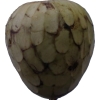
Label: cherimoya